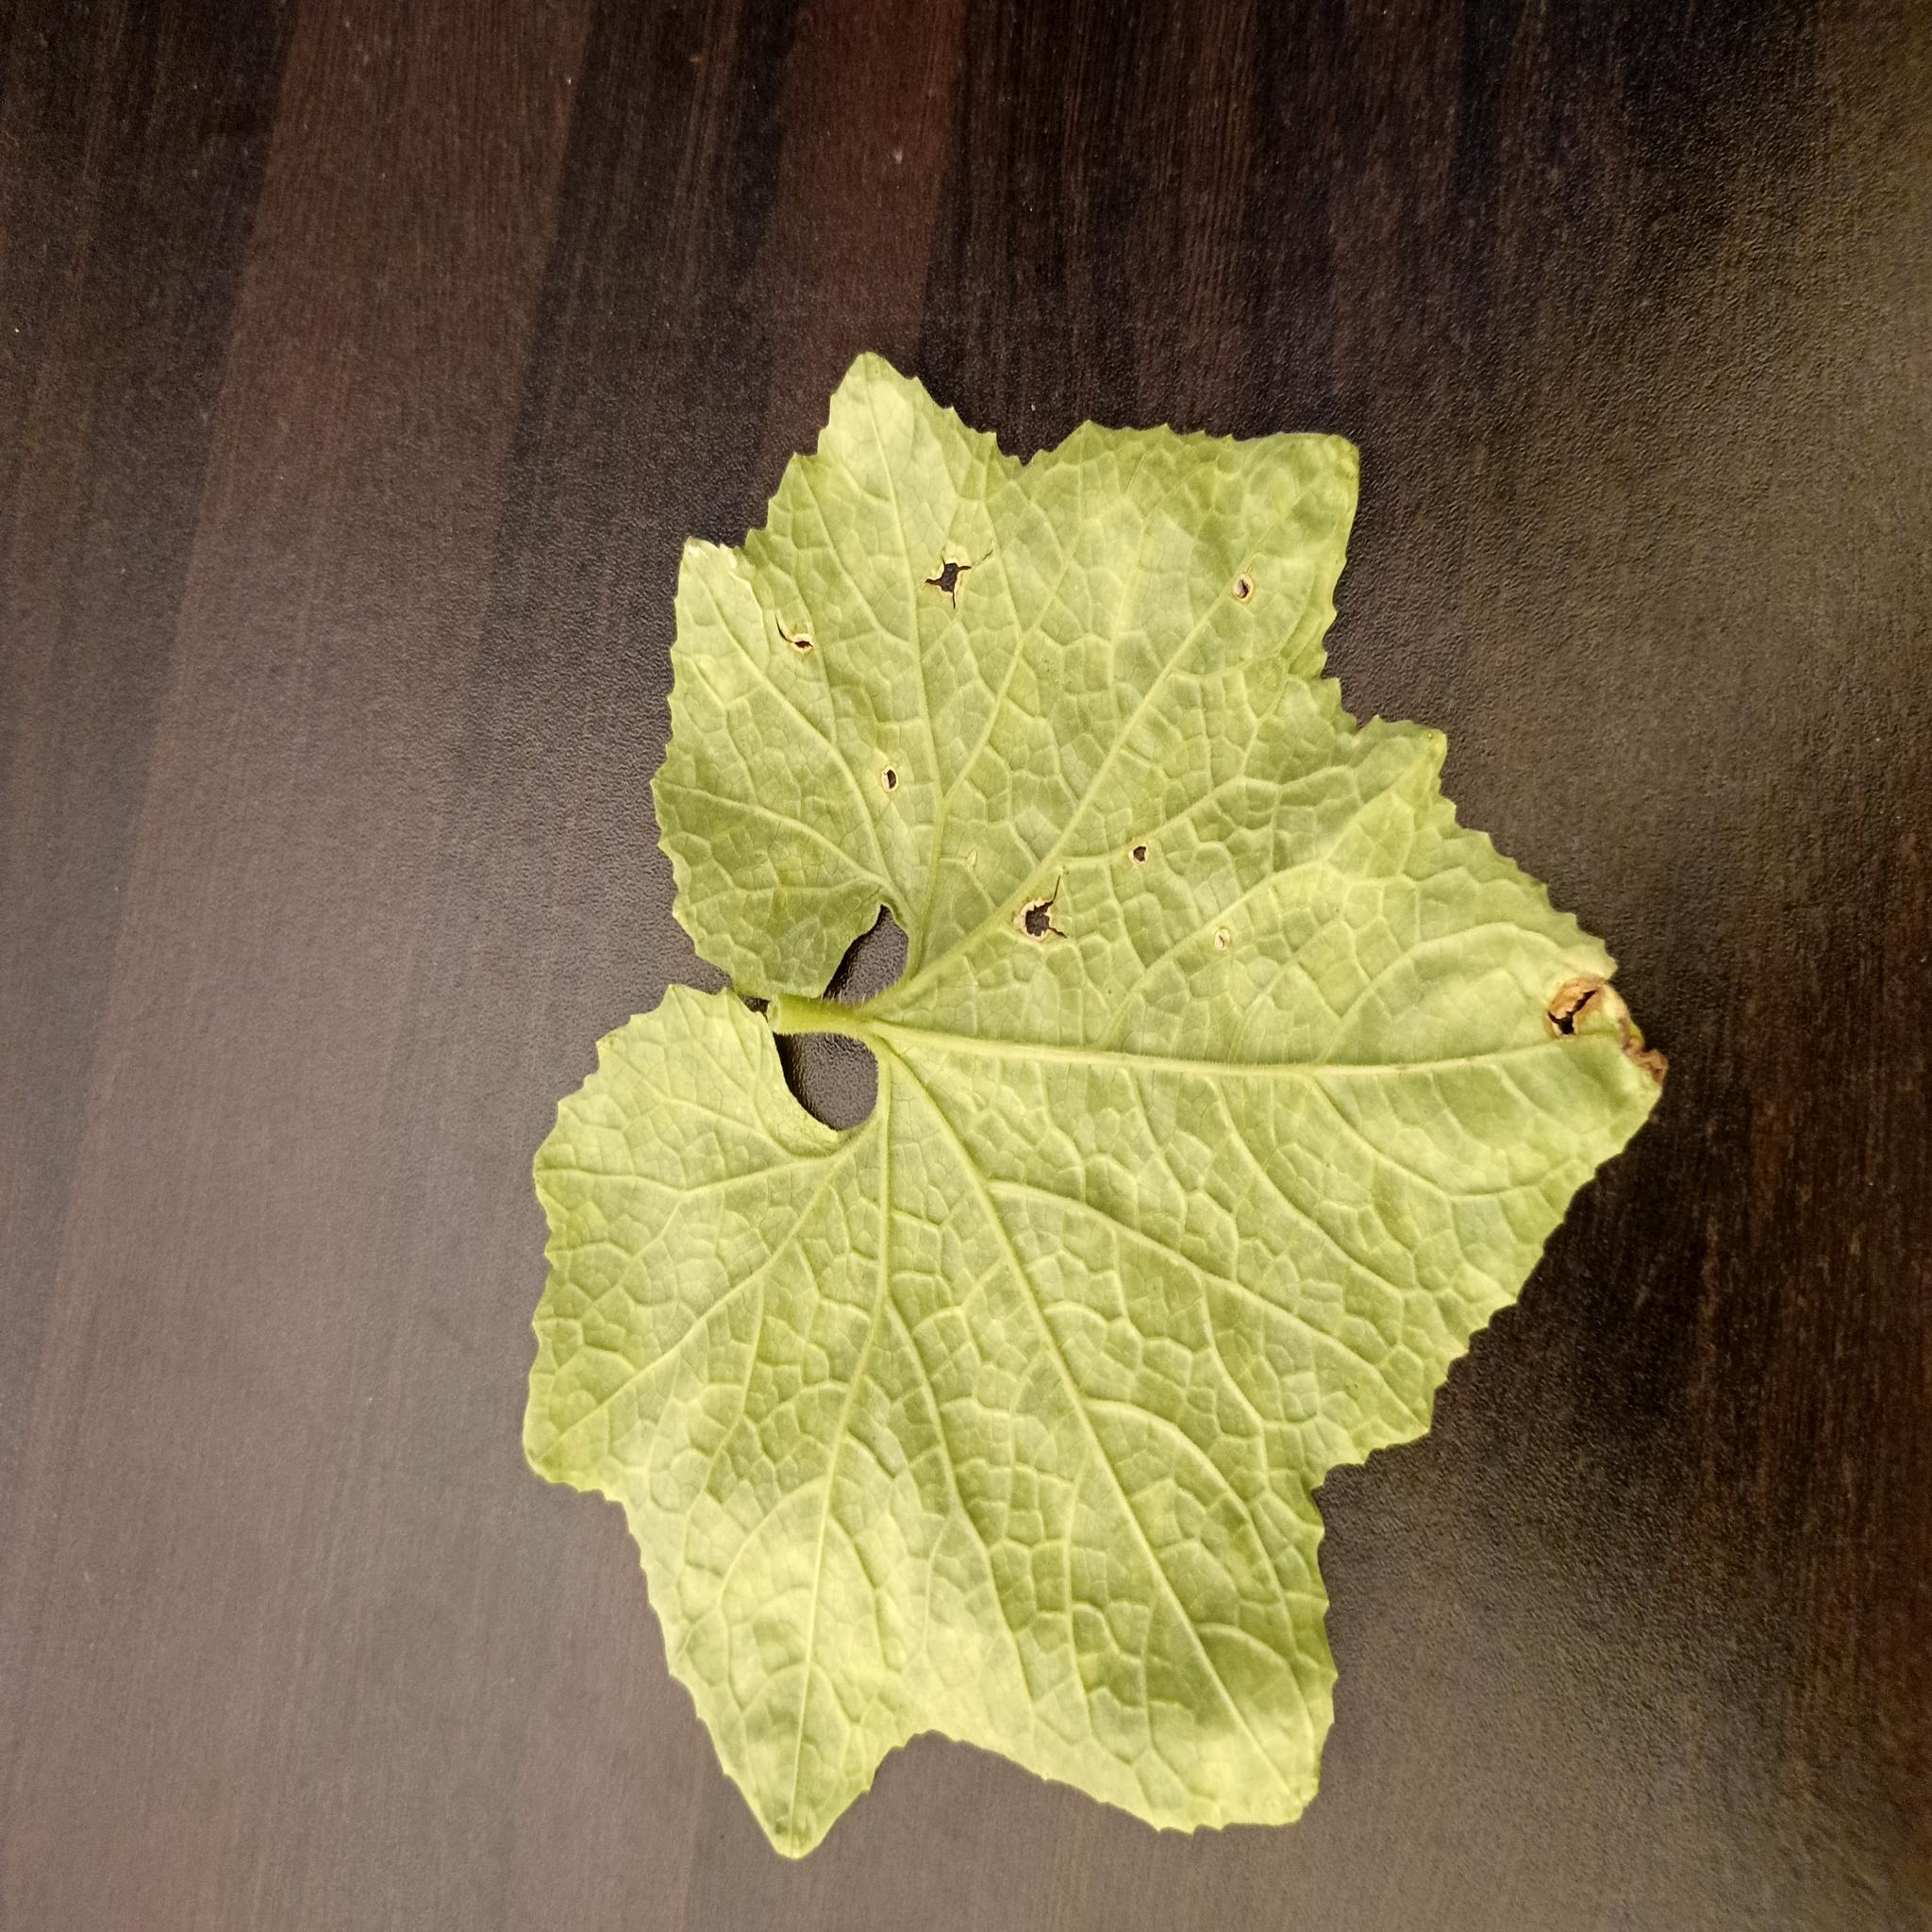
Label: Downy mildew